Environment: real
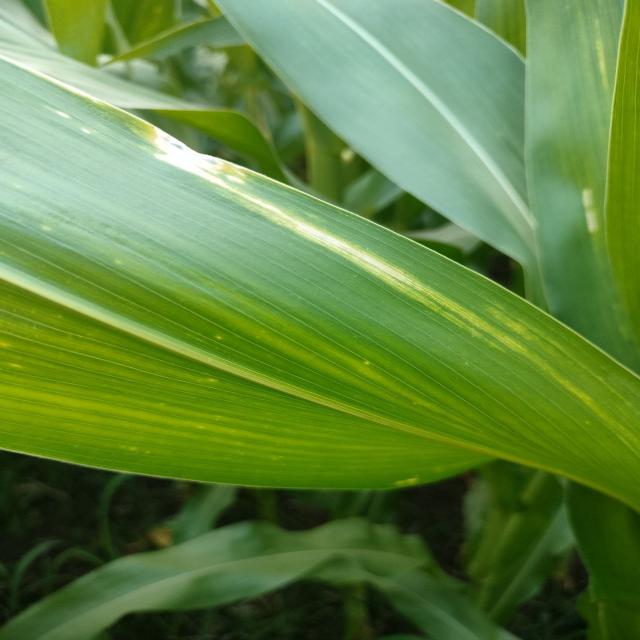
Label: northern_corn_leaf_blight